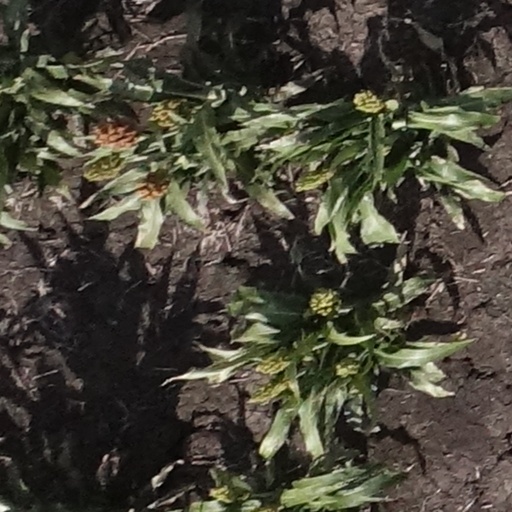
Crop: sorghum